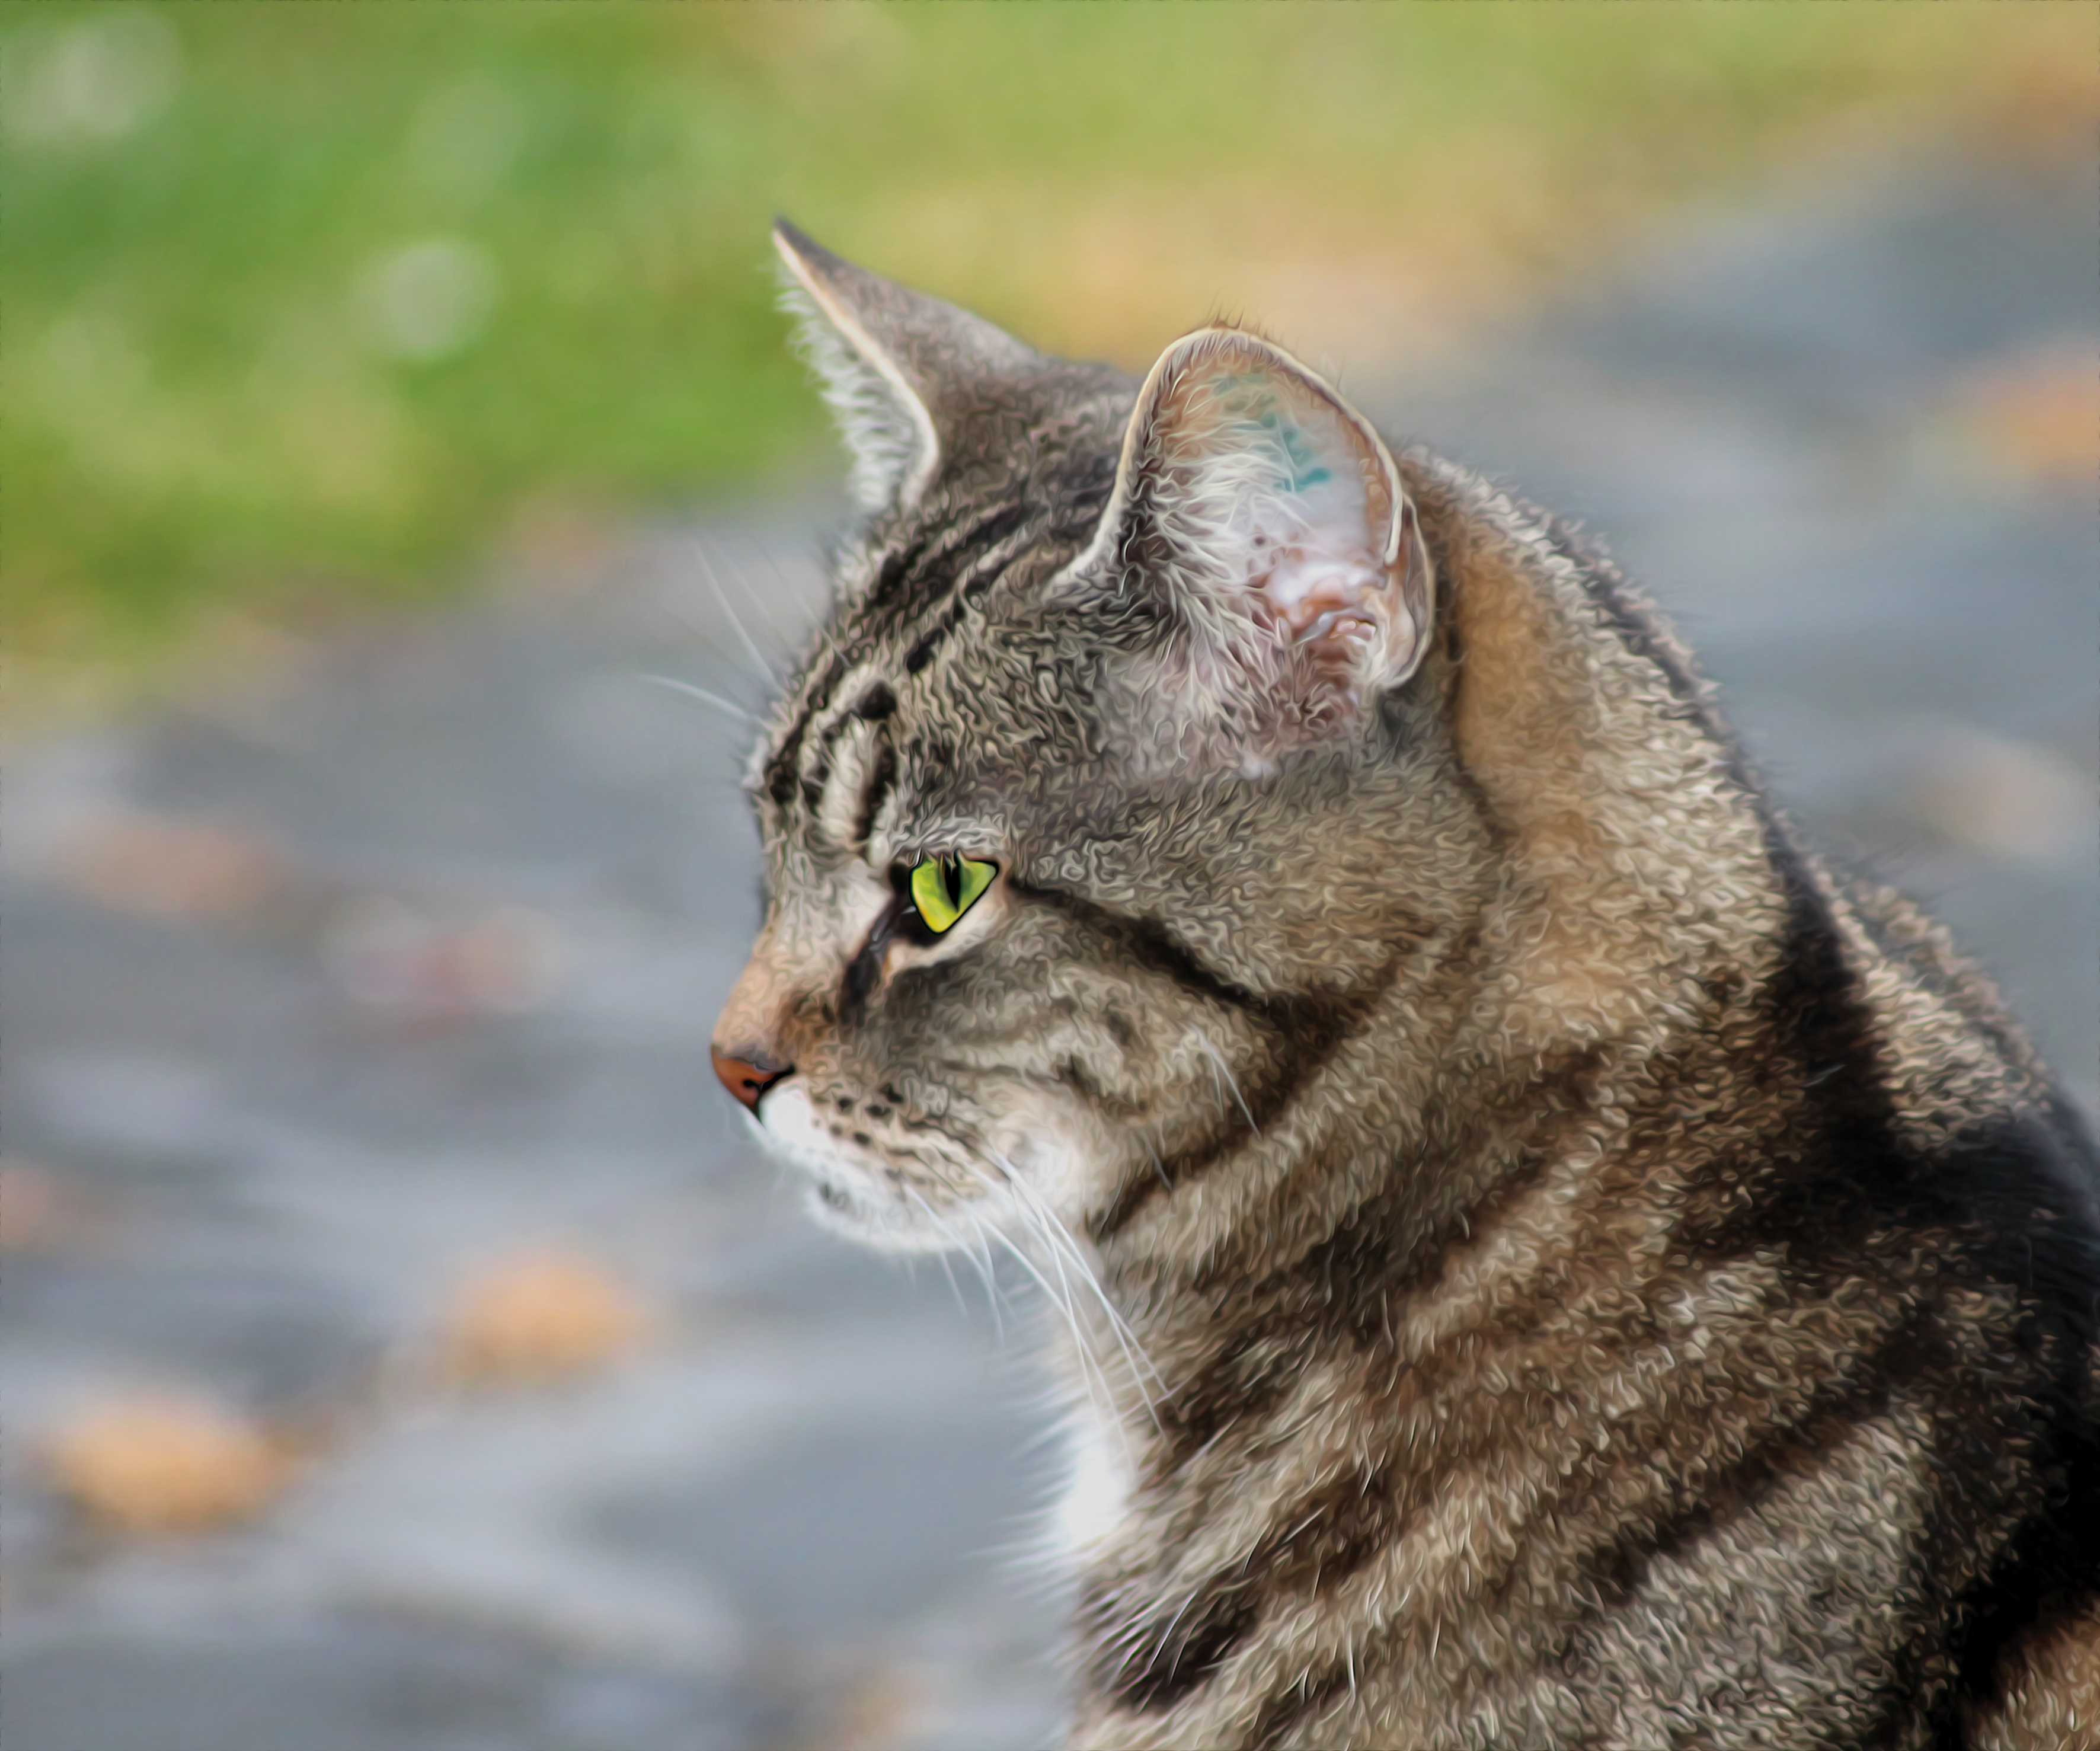
profile, model, cat, livestock, mammal, close, fauna, close up, pets, whiskers, vertebrate, expensive, tabby cat, fur animals, european shorthair, wild cat, small to medium sized cats, cat like mammal, domestic short haired cat, pixie bob, rusty spotted cat